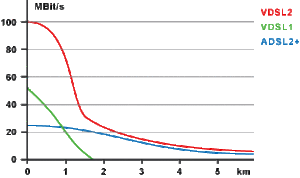
Le VDSL2 est un protocole de transmission de données à haut débit vers un abonné à travers une paire de fils de cuivre. VDSL2 est le successeur du VDSL. Parmi les améliorations notables, le débit maximal théorique passe de 34 à 100 Mbit/s en full-duplex, et la distance entre l'utilisateur et le DSLAM est portée à 3 500 mètres.